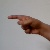
The image shows a hand gesture representing the letter 'G' in Indian Sign Language.